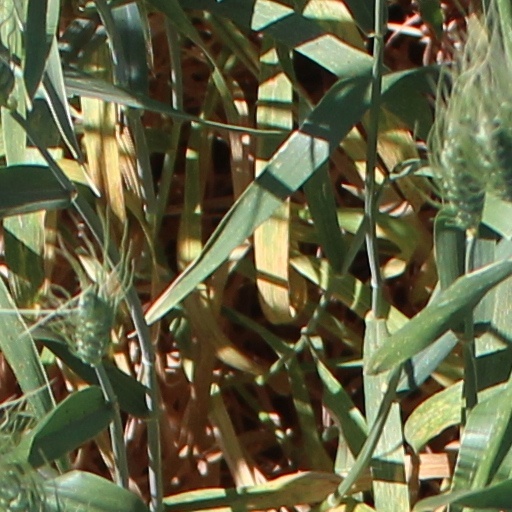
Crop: wheat